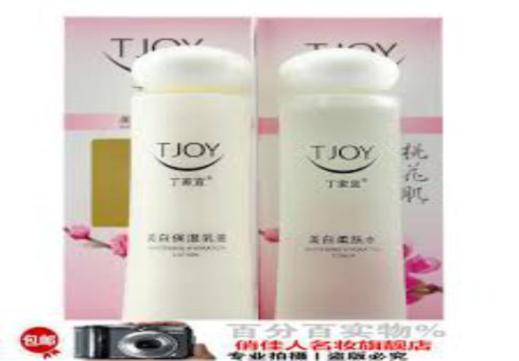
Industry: Necessities